Erin Gray

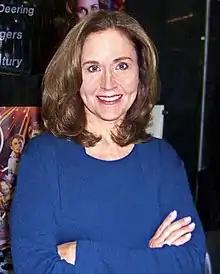
Gray at the Big Apple Comic Con in 2009

Erin Gray (born January 7, 1950) is an American actress who began her career as a model. She has also worked as a casting agent. Her roles include Colonel Wilma Deering in the science fiction television series "Buck Rogers in the 25th Century" and Kate Summers-Stratton in the situation comedy "Silver Spoons".